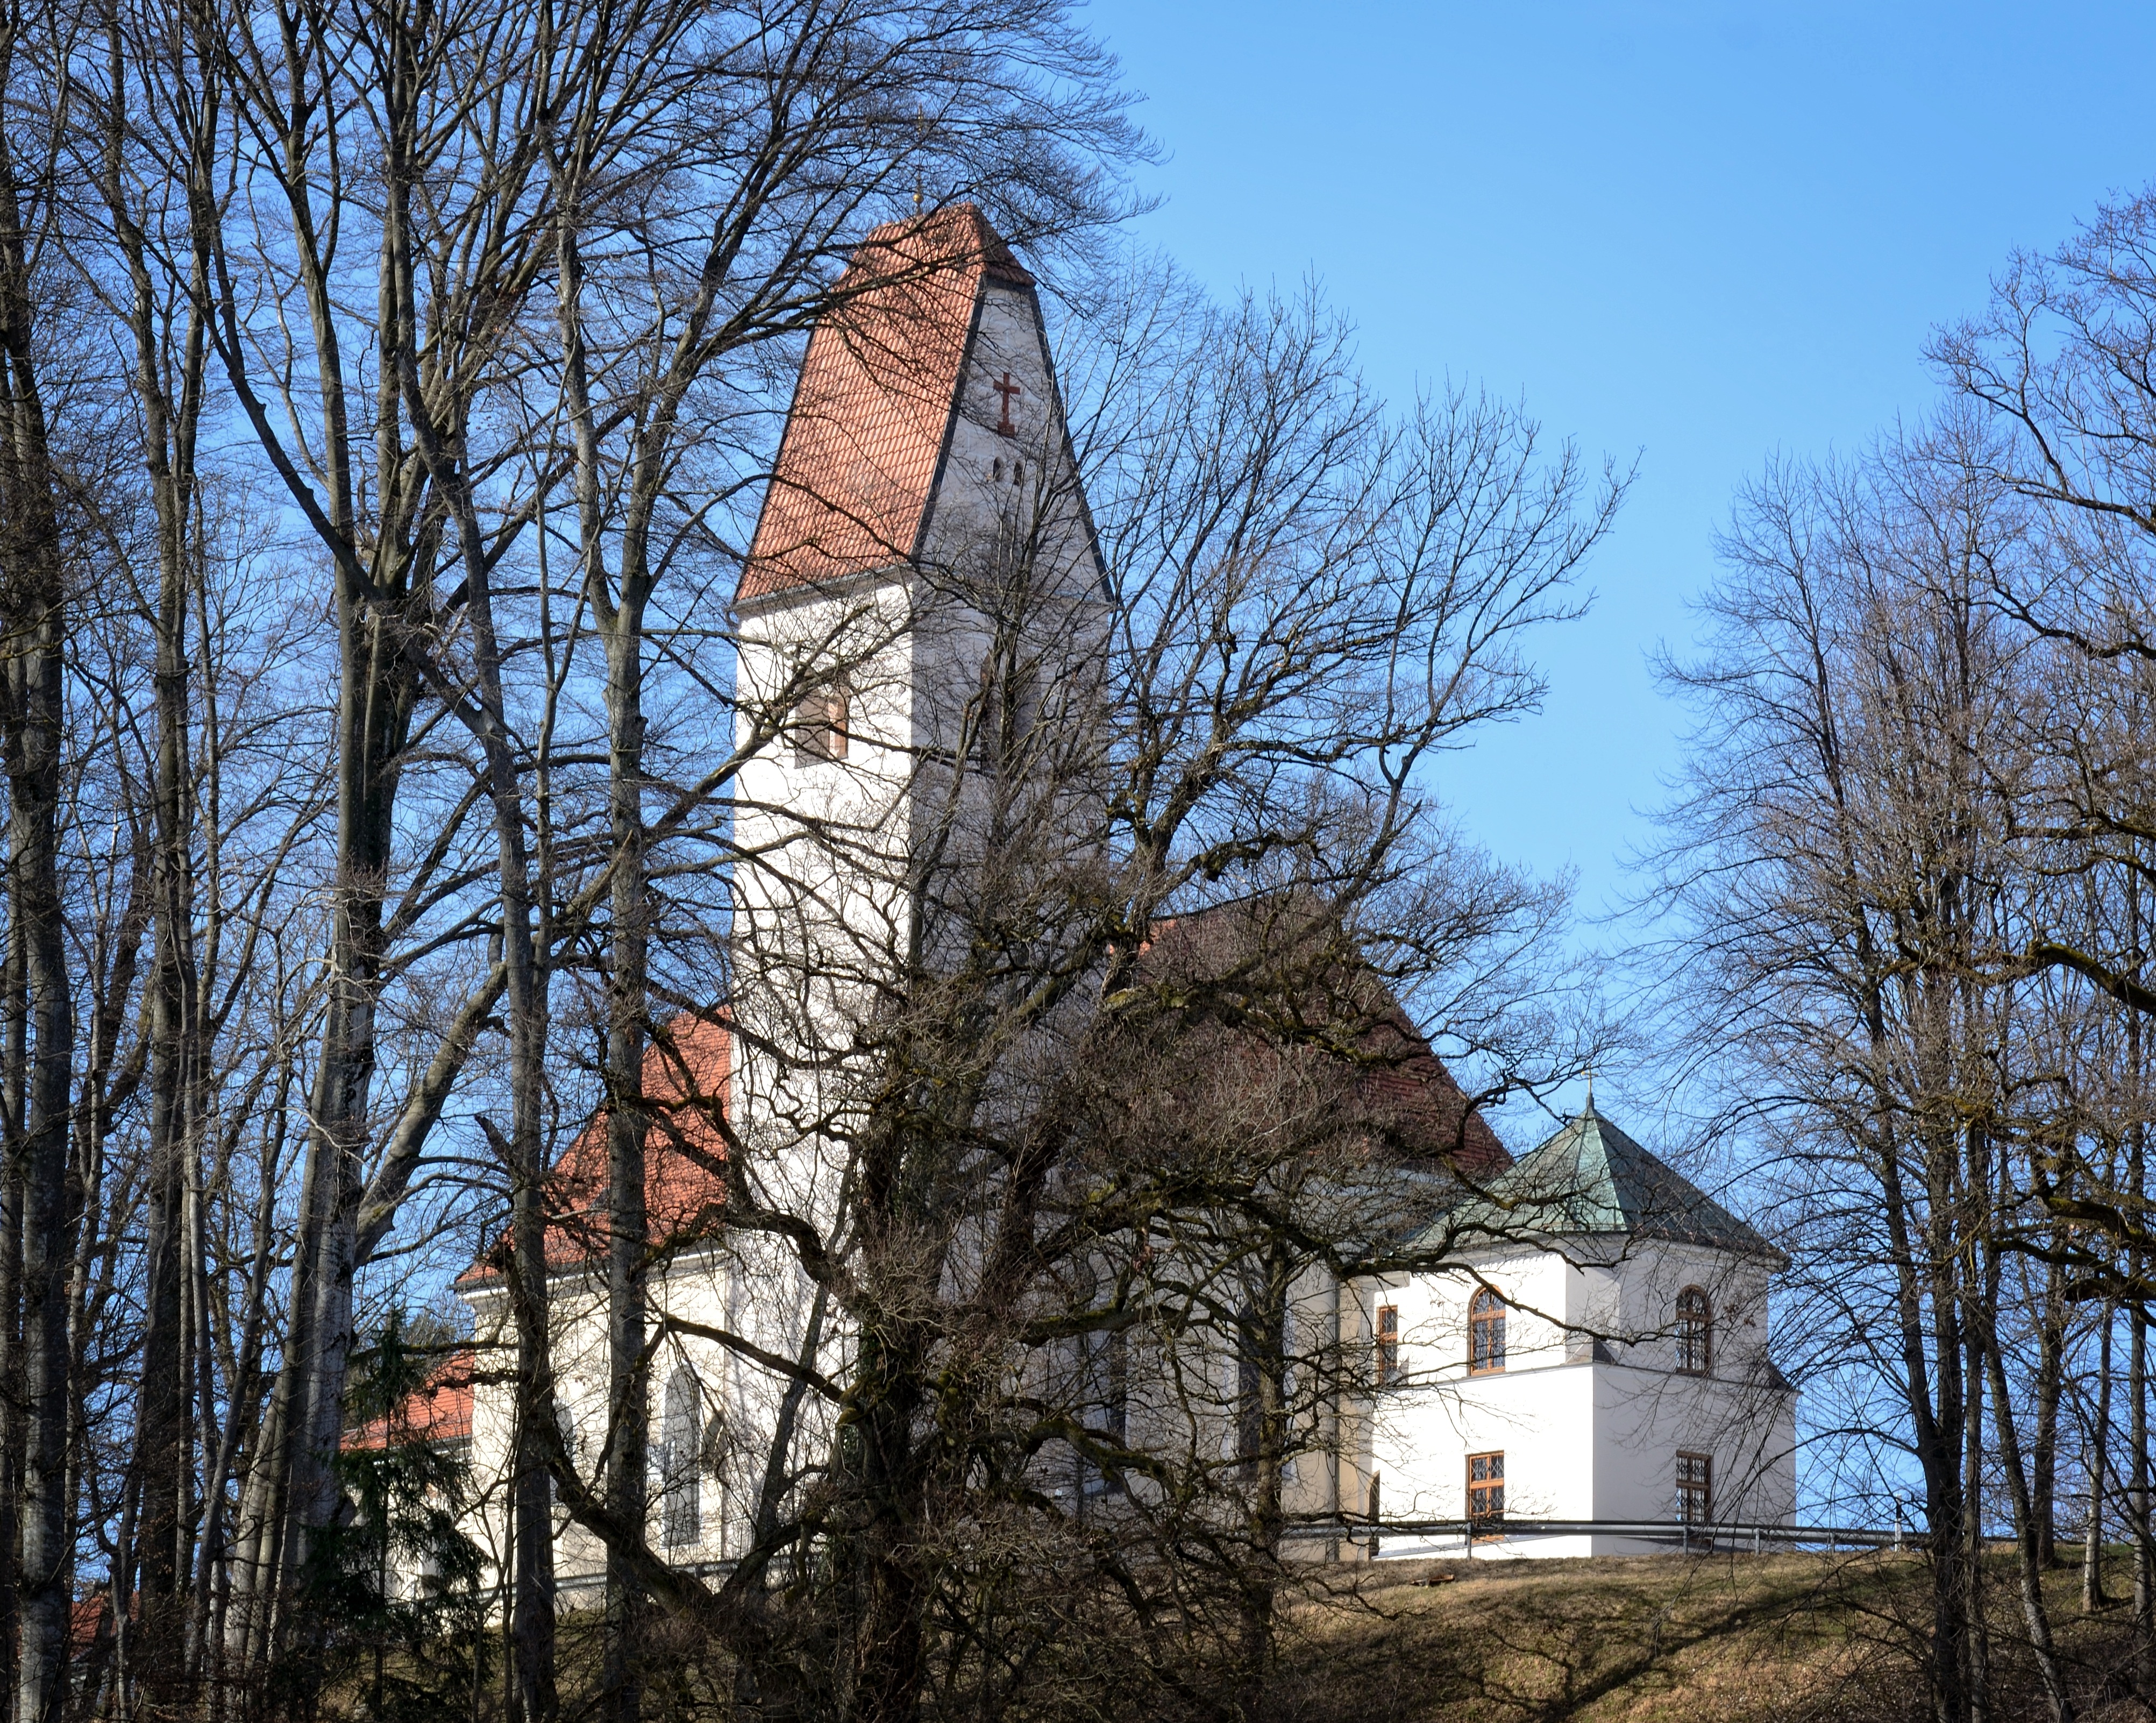
tree, nature, architecture, house, building, tower, autumn, religion, church, chapel, christian, place of worship, trees, aesthetic, spire, ruins, steeple, christianity, historically, believe, house of prayer, woody plant